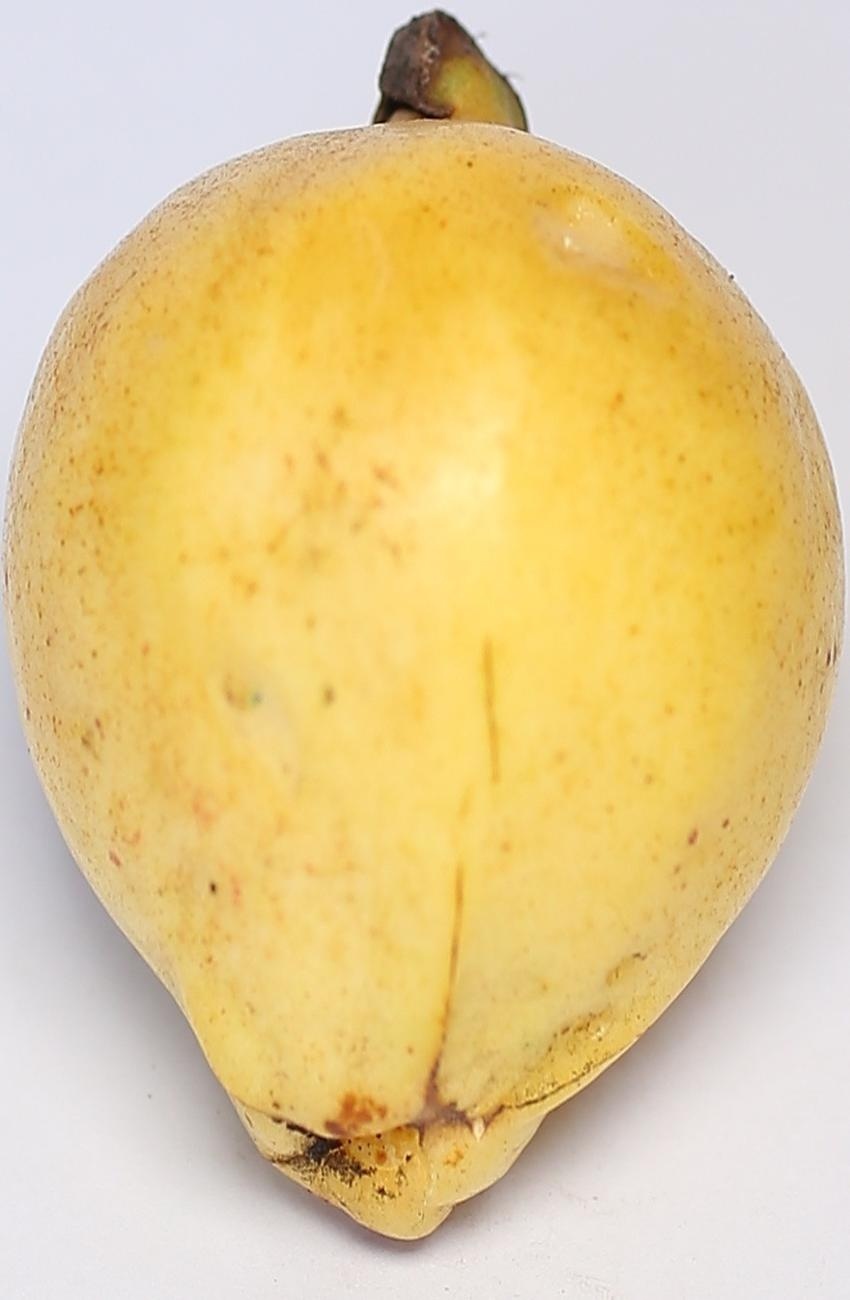
Maturity: ripe
Variety: riyali